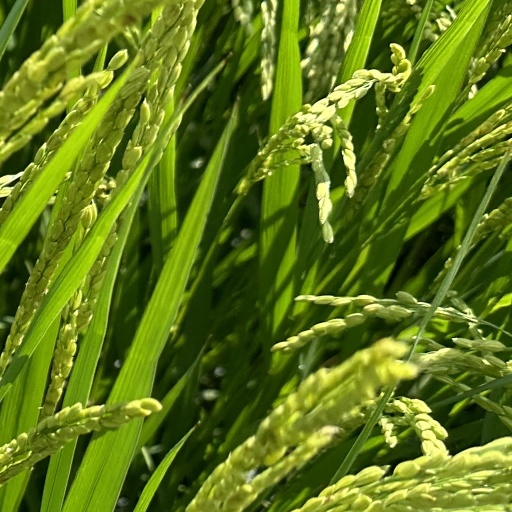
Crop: rice